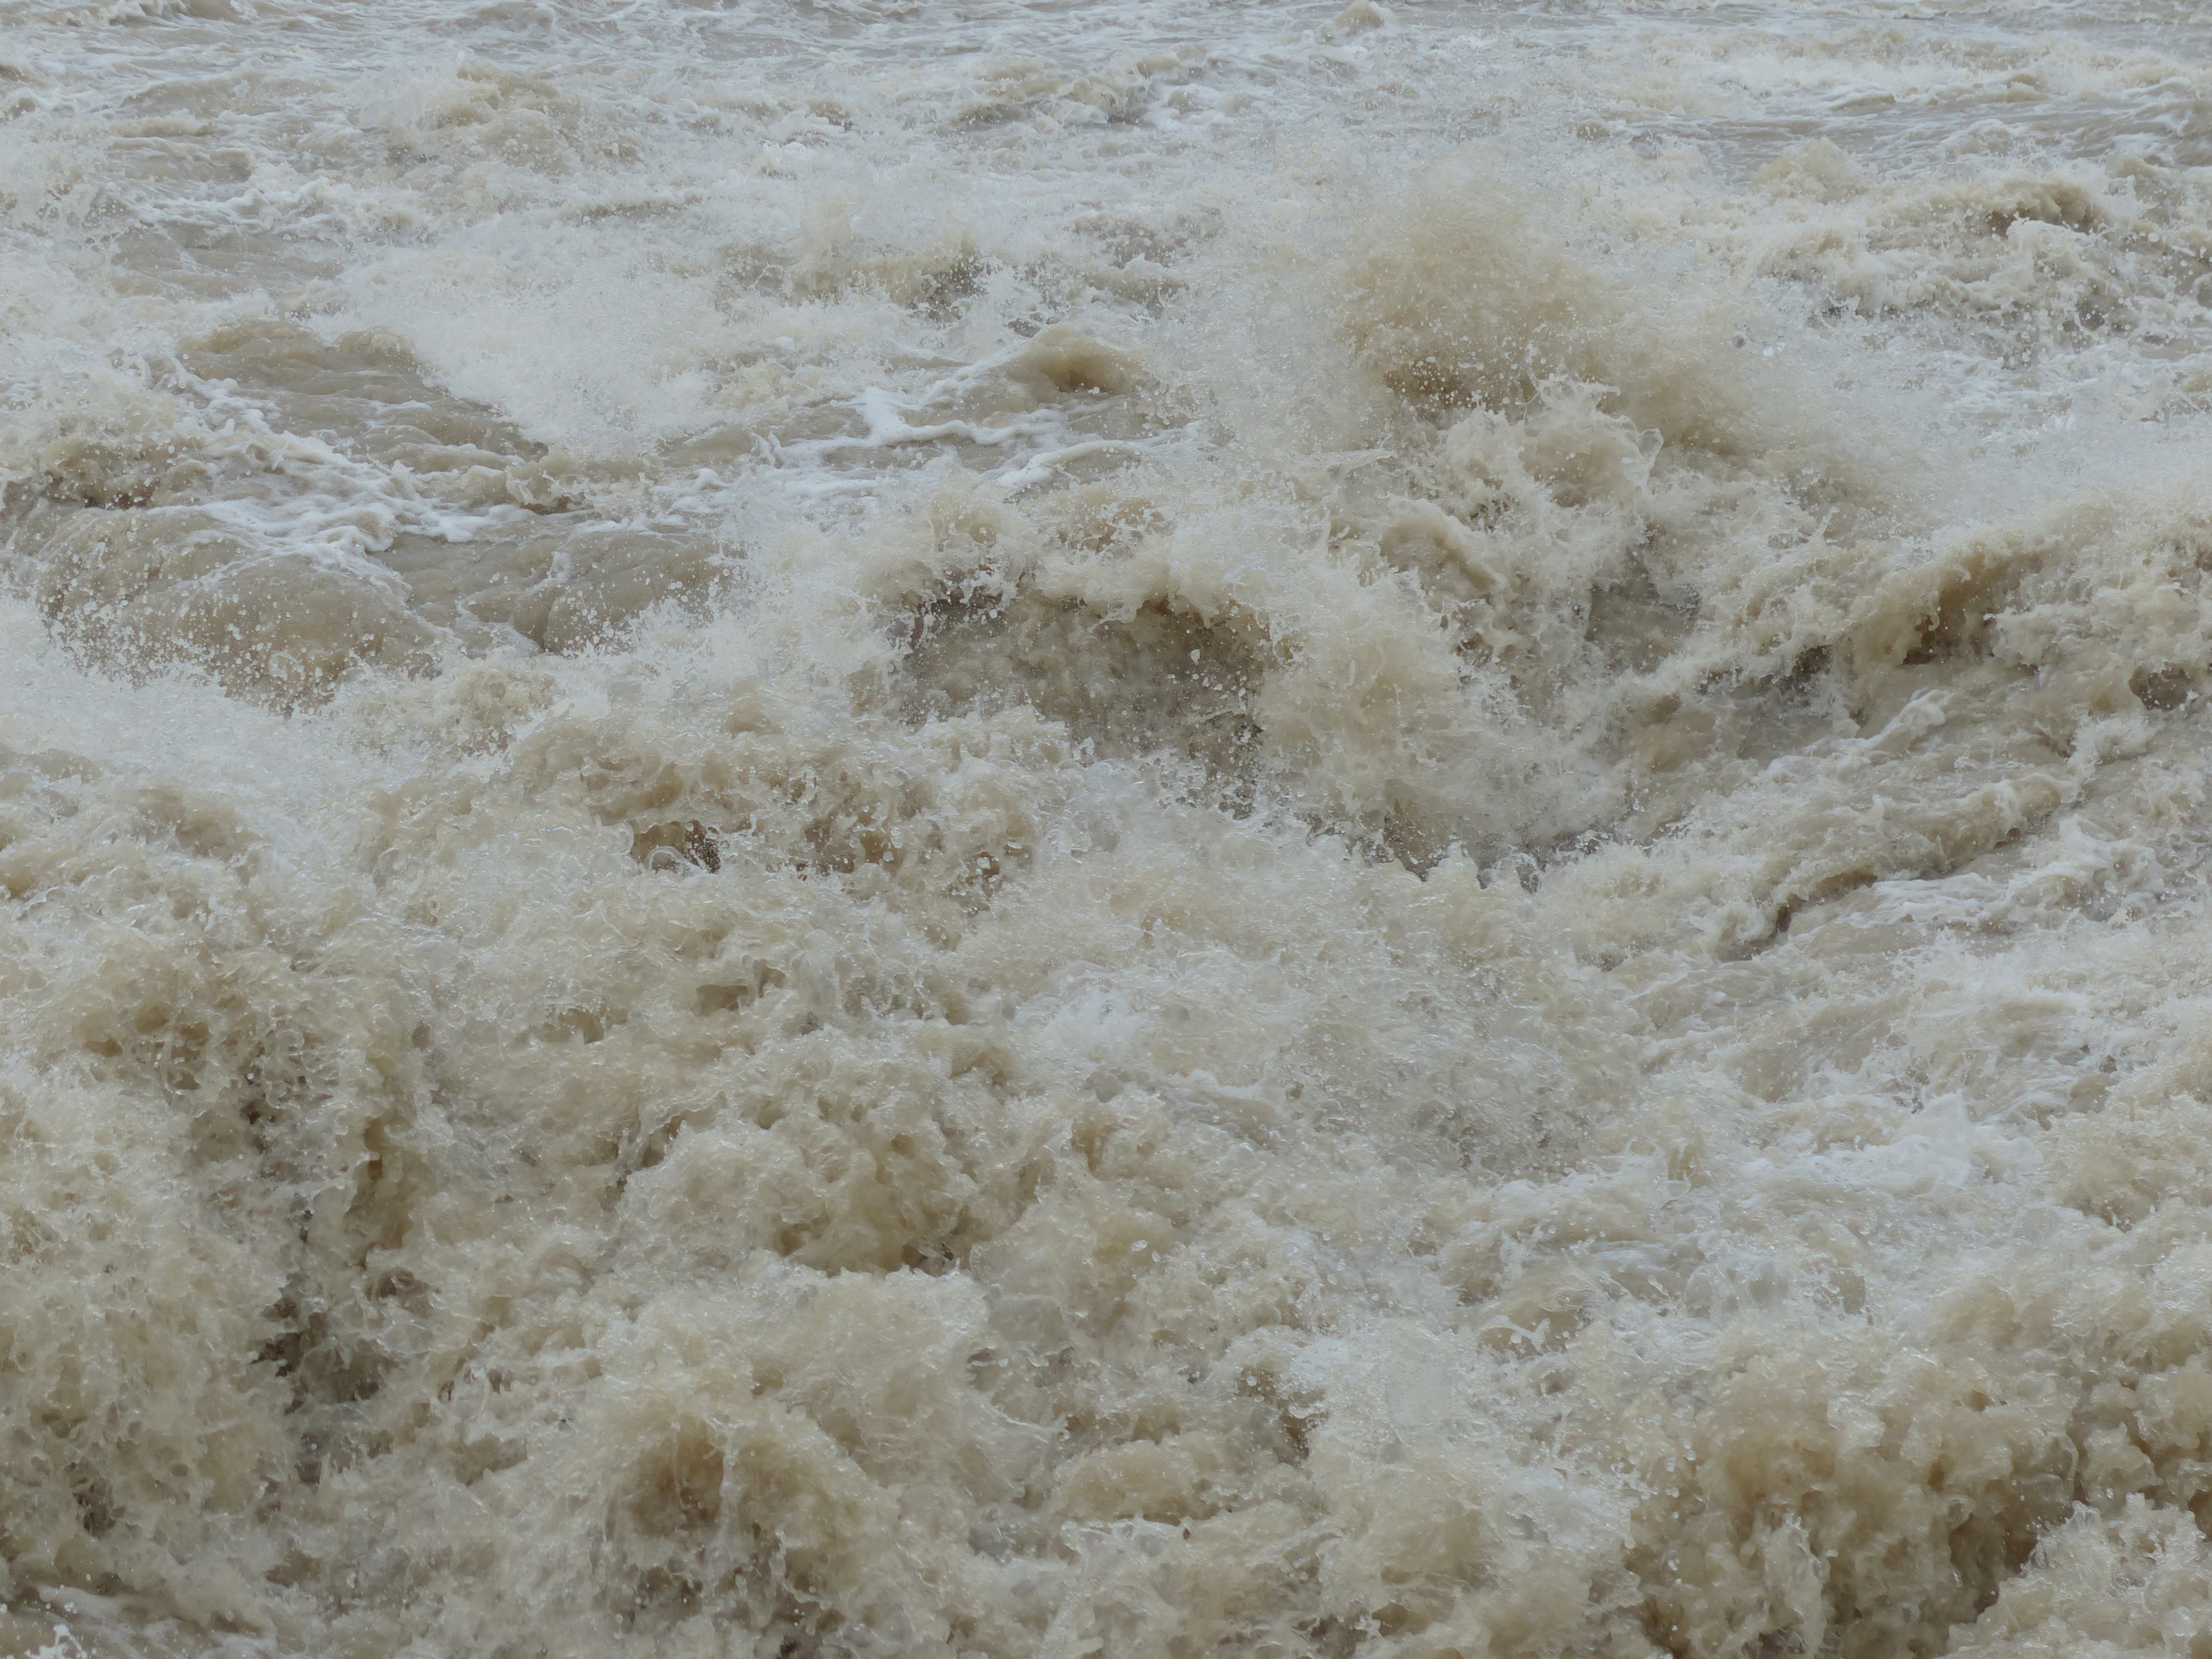
water, sand, snow, texture, rain, wave, frost, wet, peak, river, flood, spray, storm, material, danube, disaster, flooding, dangerous, freezing, strudel, precipitate, force of nature, rainy weather, slurry, flooring, climate change, water level, cloudiness, trueb, eddy, inject, civil protection, high water, grass family, flood disaster, flood of the century